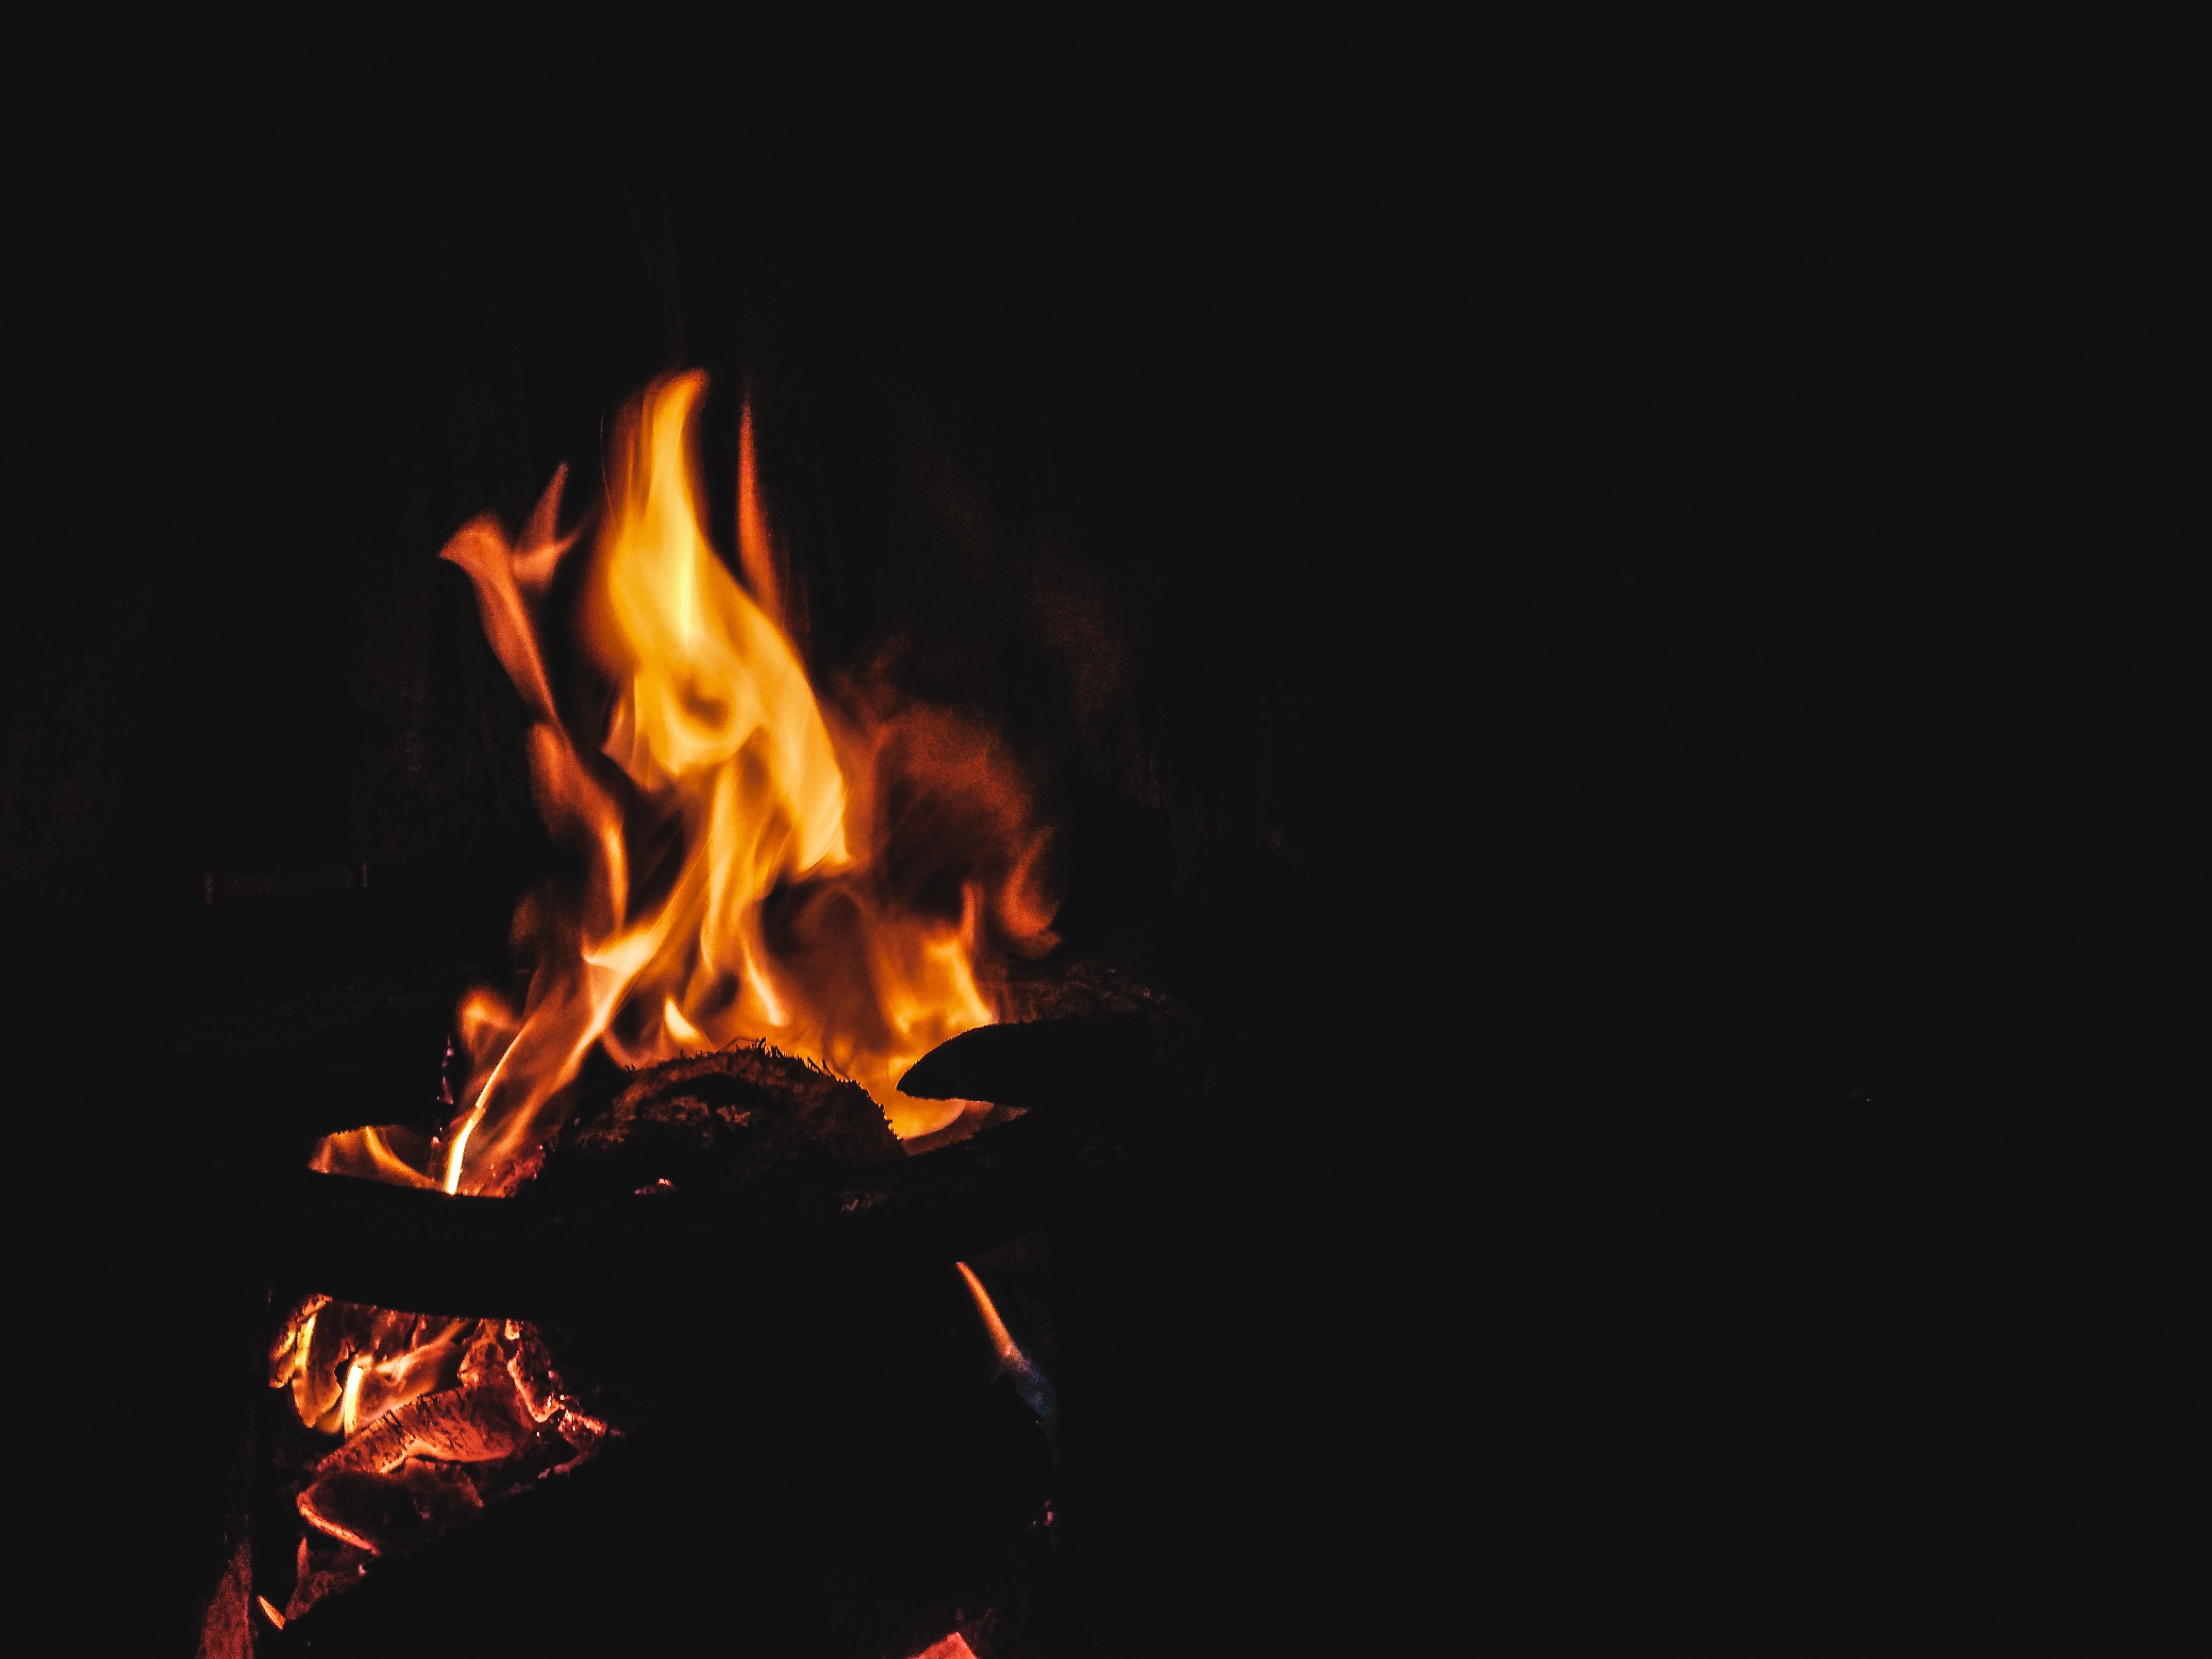
flame, fire, heat, bonfire, campfire, gas